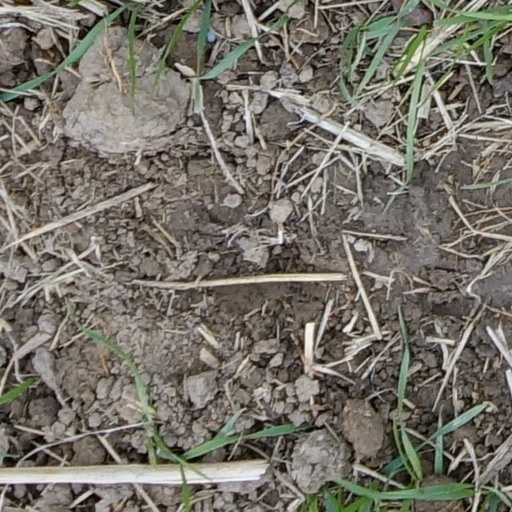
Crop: wheat